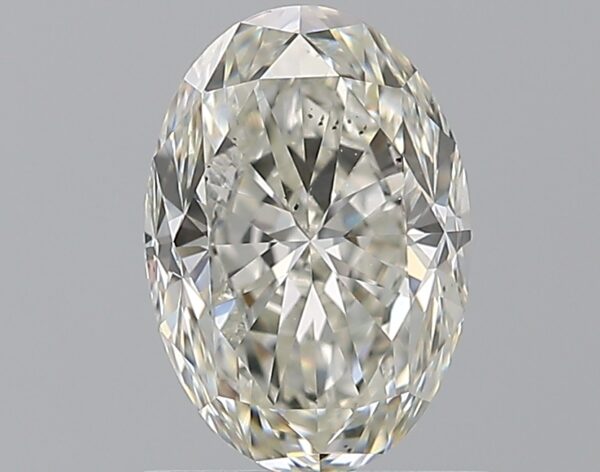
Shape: oval
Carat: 1.2
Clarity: VS2
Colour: I
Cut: FG
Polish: EX
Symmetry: VG
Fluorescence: N
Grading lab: GIA
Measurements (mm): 7.86 x 5.43 x 3.78